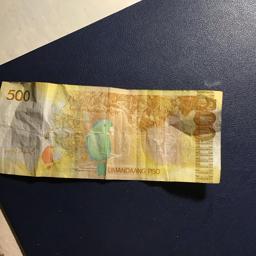
Label: 500_Back